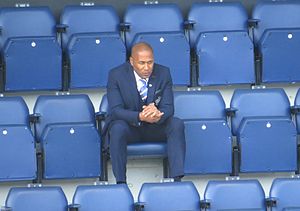
Les Ferdinand
"Leslie ""Les"" Ferdinand MBE er en engelsk tidligere fodboldspiller. Hans spillende karriere inkluderer optrædener for Queens Park Rangers, Beşiktaş, Newcastle United, Tottenham Hotspur, West Ham United og Bolton Wanderers.